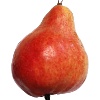
Label: Pear Red 1